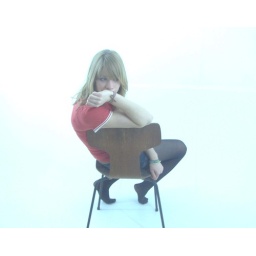
Hannah posing on the dark room chair in front of the white wall